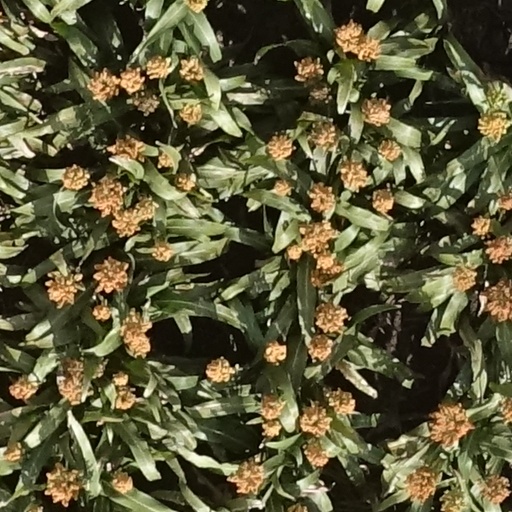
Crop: sorghum